CHM Montalivet

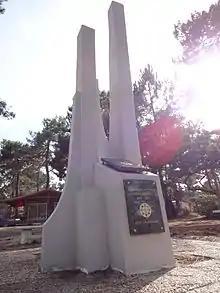
Monument commemorating the creation of the International Naturist Federation (INF) in 1953

Facilities include tennis, volleyball, football, basketball, archery, minigolf and pétanque, a craft village, a cultural centre with a multilingual library, an outdoor theatre that screens films, a shopping centre with 25 shops including two bakeries, a hairdresser, a wine shop, a bookshop, grocery stores, a fish market, a general merchandise shop, and restaurants. This is fronted by a white sand beach with two supervised swimming points.